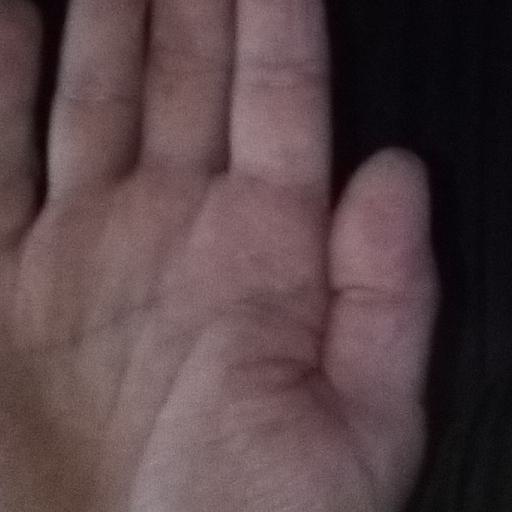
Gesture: stop